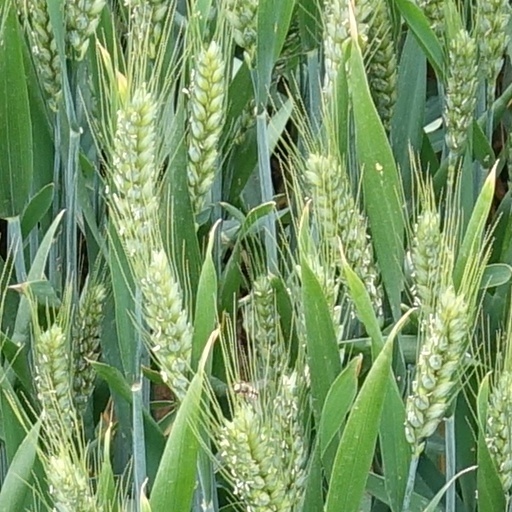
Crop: wheat